Congregation Emanu-El of New York

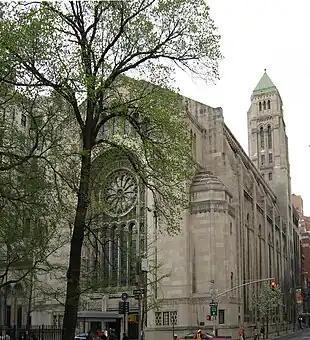

Congregation Emanu-El of New York is the first Reform Jewish congregation in New York City. It has served as a flagship congregation in the Reform branch of Judaism since its founding in 1845. The Art Deco building it uses – (called "Temple Emanu-El of New York") – was built in 1928–1930 and is one of the largest synagogue buildings in the world.